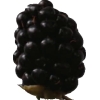
Label: blackberry